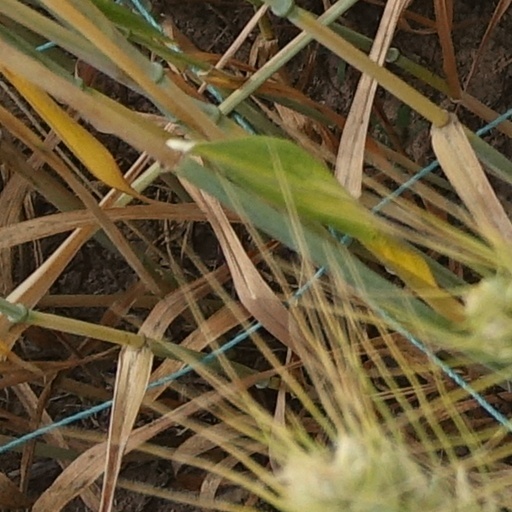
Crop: wheat